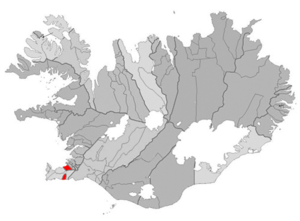
Hafnarfjörður est une municipalité islandaise située dans la région de la capitale, Reykjavik, qui comptait en 2014, 27 357 habitants. Il s'agit de la troisième municipalité d'Islande par sa population. Située à 10 kilomètres au sud de Reykjavik, elle a pour principales activités économiques la pêche et la fonderie d'aluminium.